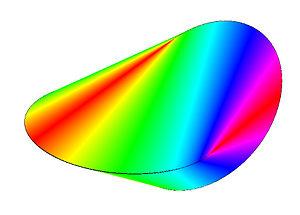
L' oloïde, ou orthobicycle, est la surface obtenue comme enveloppe convexe de deux cercles orthogonaux passant chacun par le centre de l'autre.